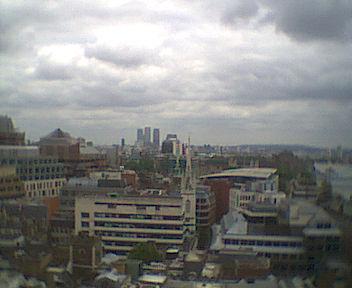
Weather: cloudy or overcast